Michael IV the Paphlagonian

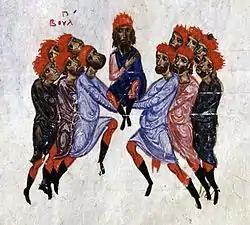
Peter Delyan is proclaimed Emperor of Bulgaria.

On the western front, Michael and John ordered the general George Maniakes to conquer the Emirate of Sicily. In 1038 Maniakes landed in southern Italy and soon captured Messina. He then defeated the scattered Arab forces and captured towns in the west and south of the island. By 1040 he had stormed and taken Syracuse. He almost succeeded in driving the Arabs from the island, but Maniakes then fell out with his Lombard allies, while his Norman mercenaries, unhappy with their pay, abandoned the Byzantine general and raised a revolt on the Italian mainland, resulting in the temporary loss of Bari. Maniakes was about to strike against them when he was recalled by John the Eunuch on suspicion of conspiracy. After Maniakes's recall, most of the Sicilian conquests were lost and an expedition against the Normans suffered several defeats, although Bari was eventually recaptured.